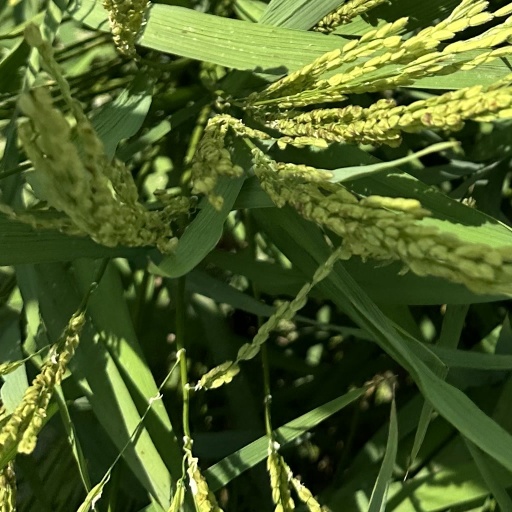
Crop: rice